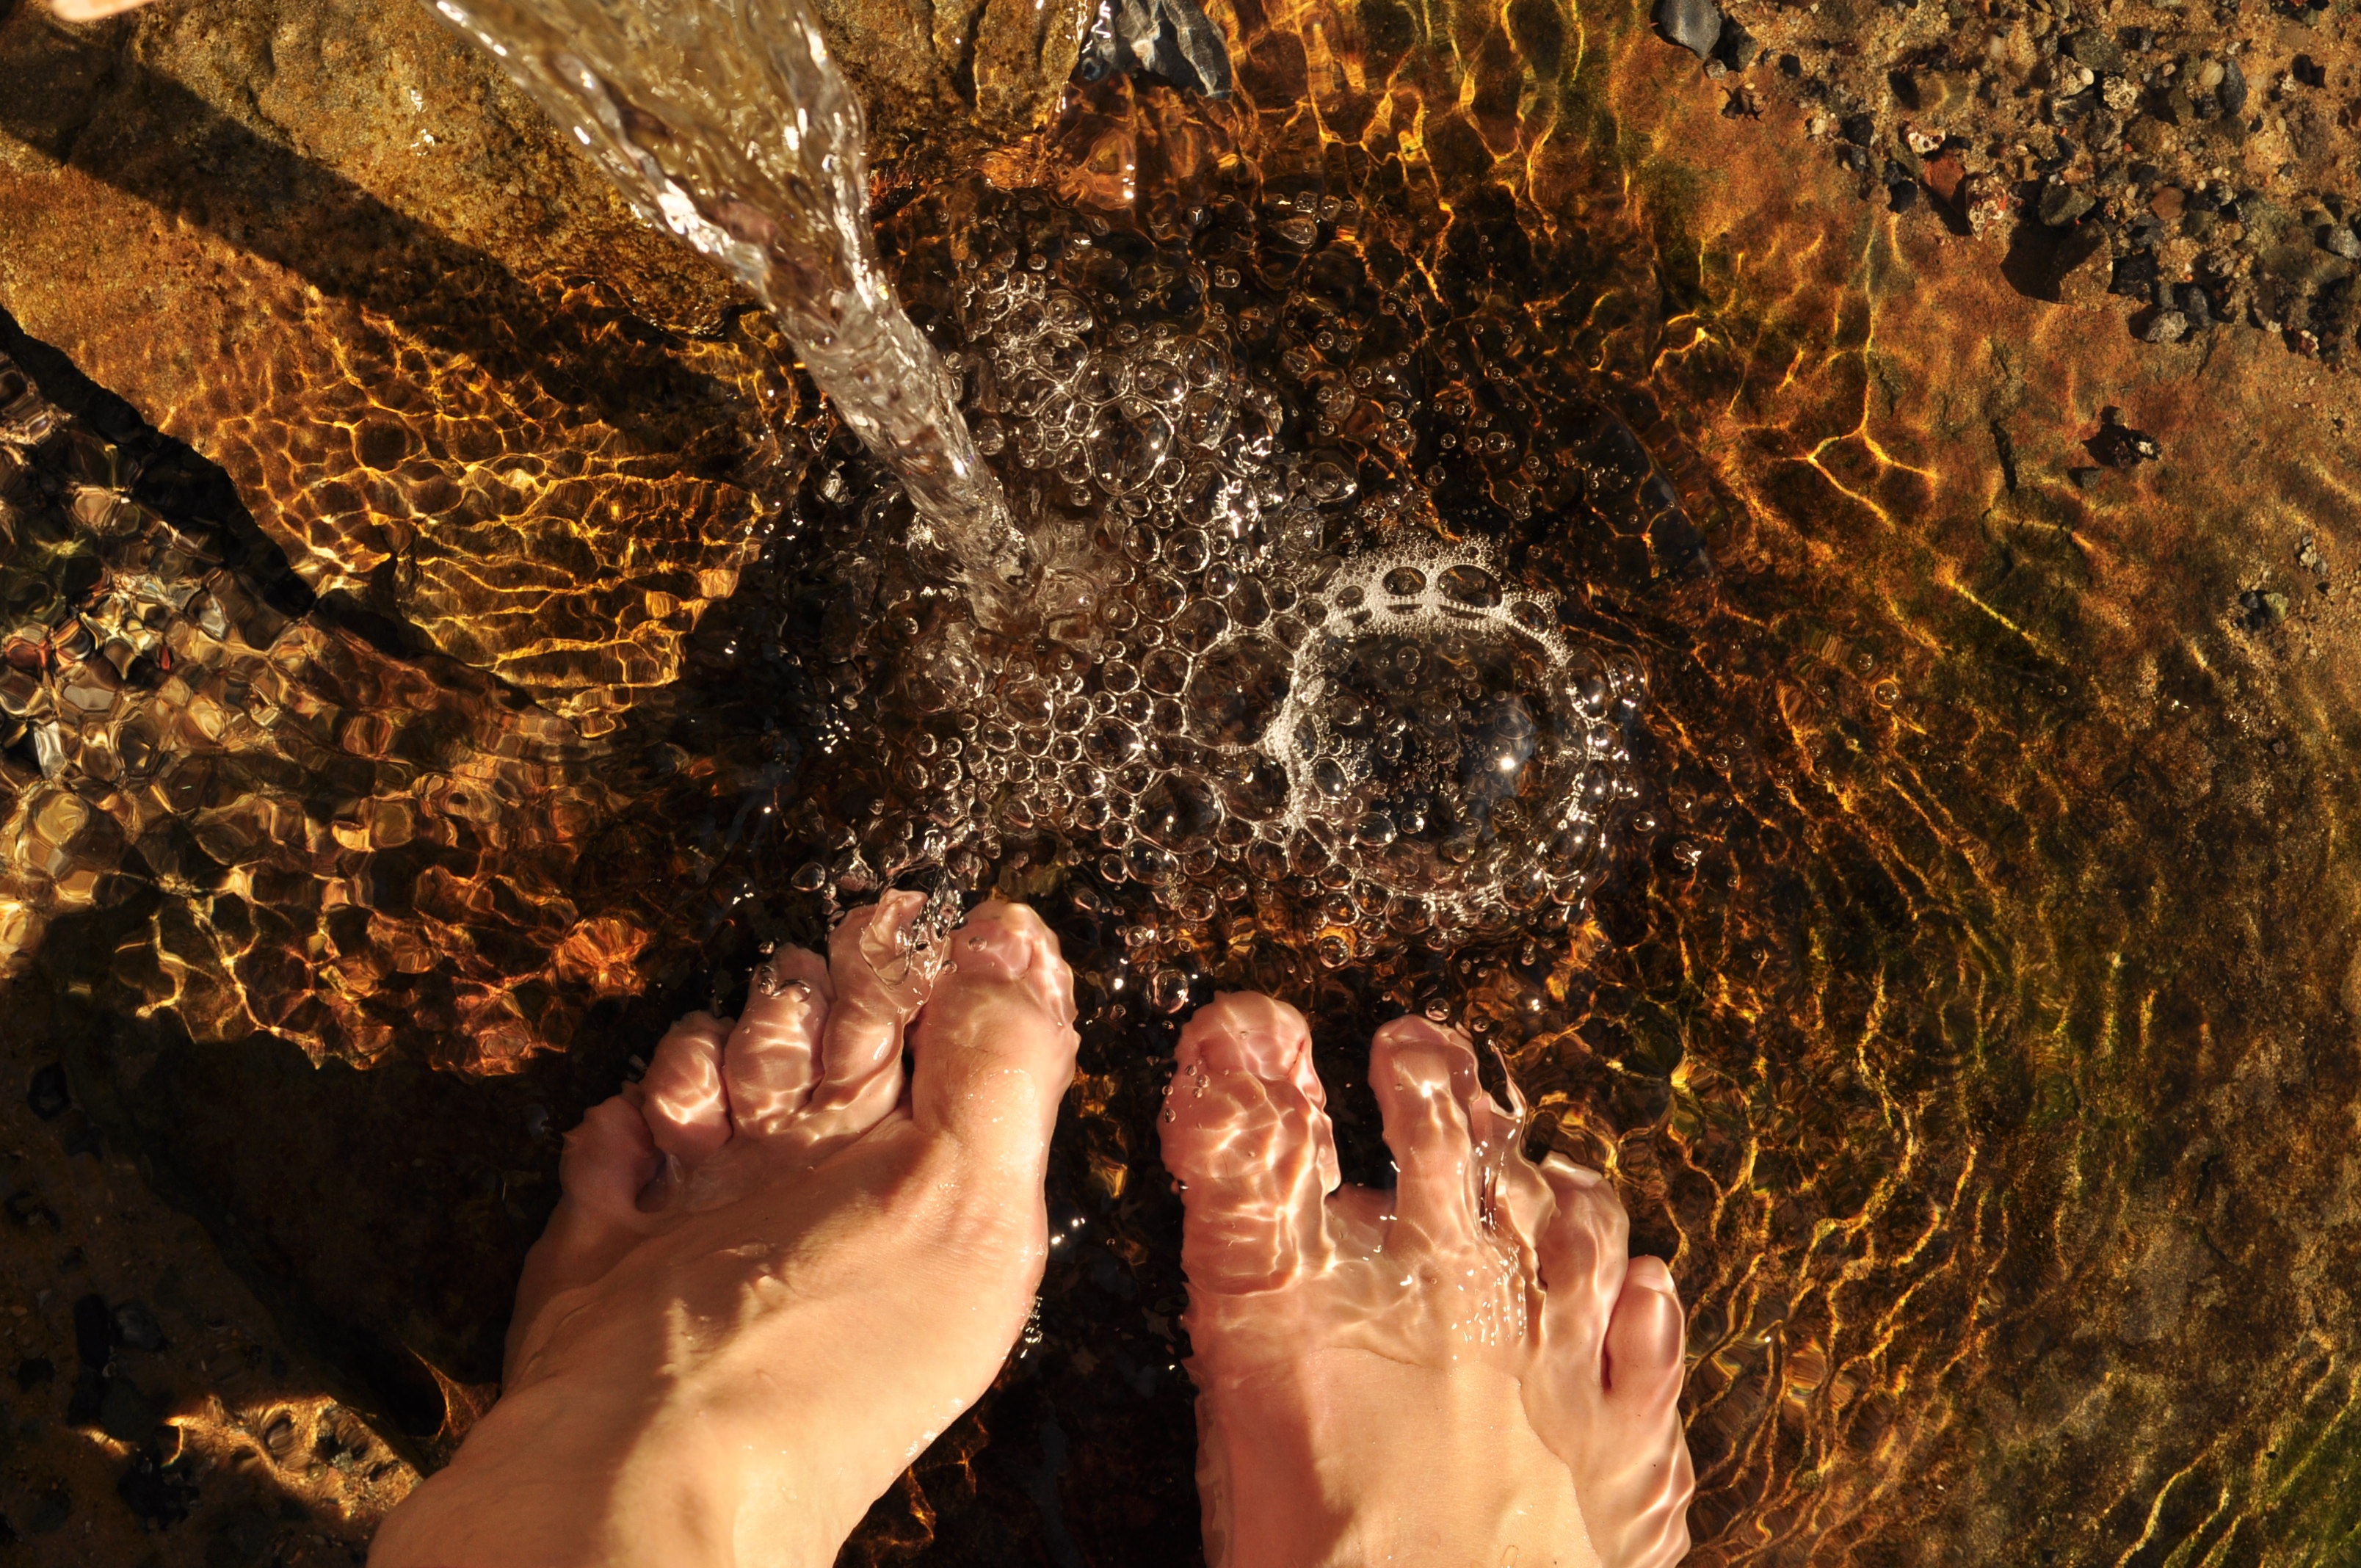
hand, water, creek, sun, feet, formation, leg, stream, cave, spring, soil, bubble, human body, barefoot, bubbles, organ, bathing, feet in the water